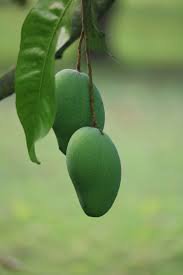
Label: Mango